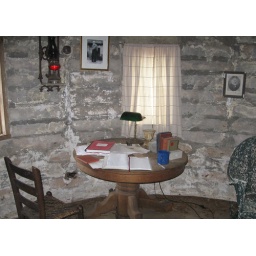
Interior of house with photo of Henry Stuart on wall in his bare feet